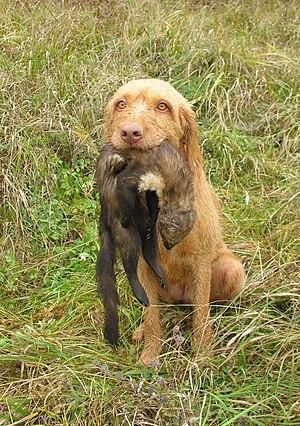
Le braque hongrois à poil dur est une race de chien originaire de Hongrie. Il s'agit d'un braque de taille moyenne, à la robe à poil dur et de couleur froment-doré.